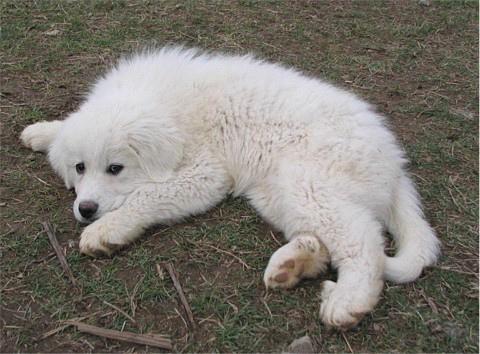
Breed: great pyrenees